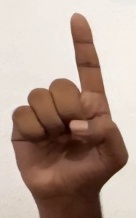
ASL sign: D